Tourism in Kuwait

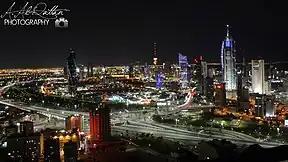
Skyline of Kuwait City, the largest city in the State of Kuwait

Kuwait City is the capital of the Kuwait, and is the most popular tourist destination in the country. Located at the heart of the country on the south shore of Kuwait Bay on the Persian Gulf, it is the political, cultural and economical centre of the emirate, containing Kuwait's Seif Palace, most of towers are located in this place, such as Kuwait Towers, Al Hamra Tower, Liberation Tower, and so much more. Tourist destinations also incluide government offices, the headquarters of most Kuwaiti corporations and banks, and beaches. The Sheikh Jaber Al-Ahmad Cultural Centre is the largest cultural center and opera house in both Kuwait and Middle East. The cultural centre is part of the Kuwait National Cultural District.